Didcot Railway Centre

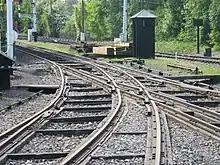
Reconstructed mixed-gauge, / track

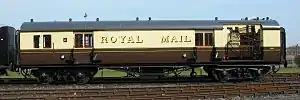
Travelling Post Office

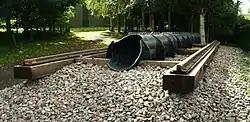
A reconstruction of Isambard Kingdom Brunel's atmospheric railway, using a segment of the original piping

Today the GWS have developed the site, which still retains many of the original GWR buildings and features, as both a working steam locomotive and railway museum, engineering maintenance centre, and railway line offering short rides to visitors.